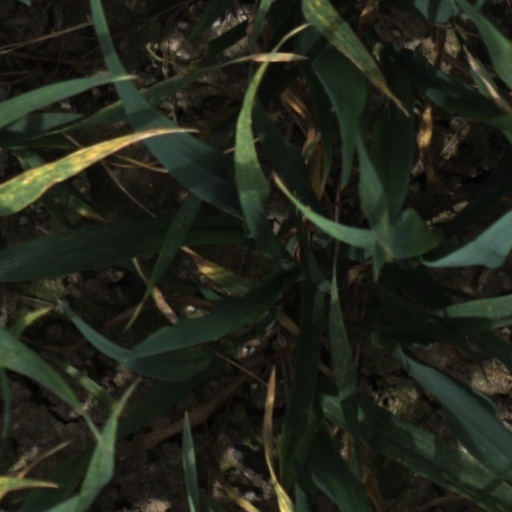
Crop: wheat